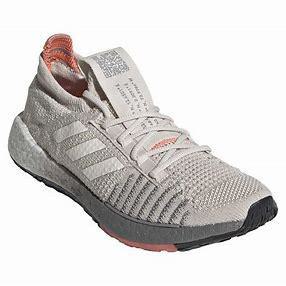
Brand: Adidas
Model: Pulseboost HD